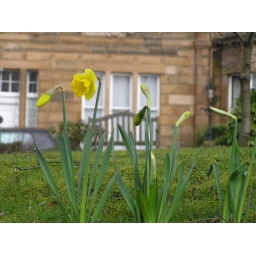
our house in the middle of the street